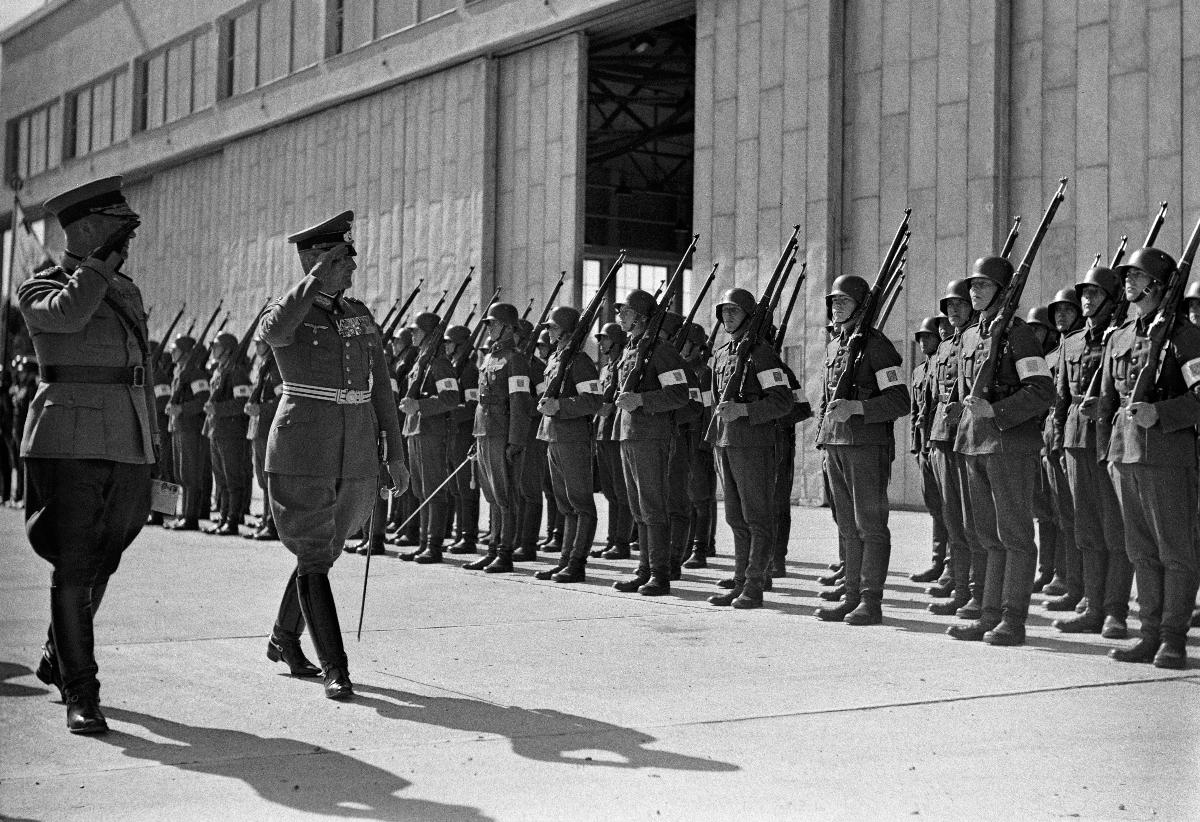
Kenraali Franz Halder Suomessa
General Franz Halder i Finland; General Franz Halder in Finland
sisällön kuvaus: Kenraali Franz Halder Suomessa 1939. Vastaanottojuhlallisuudet Malmin lentoasemalla Helsingissä 29.6.1939. content description: General Franz Halder in Finland 1939. Welcoming ceremonies on the arrival of the Guest at Malmi airport in Helsinki 29.6.1939. innehållsbeskrivning: General Franz Halder i Finland 1939. Mottagningsceremonierna vid Malms flygstation i Helsingfors 29.6.1939.
Kuvaaja: Sundström, Hugo, kuvaaja
Vuosi: 1939
Paikka: Suomi, Uusimaa, Helsinki, Malmi Helsinki
Aiheet: Halder, Franz; HBL; politiikka; vierailut; kenraalit; politics; visits; generals; politik; besök; generaler